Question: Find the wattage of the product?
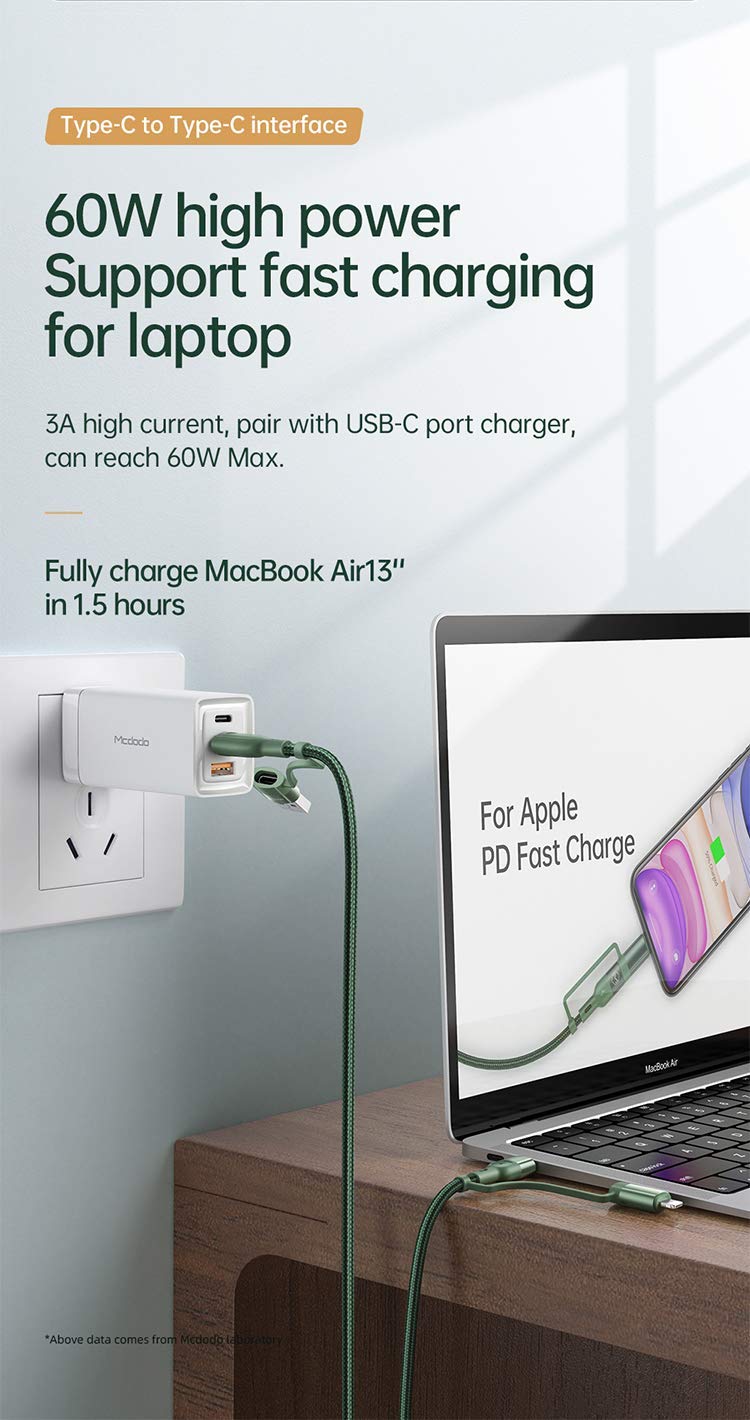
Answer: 60.0 watt